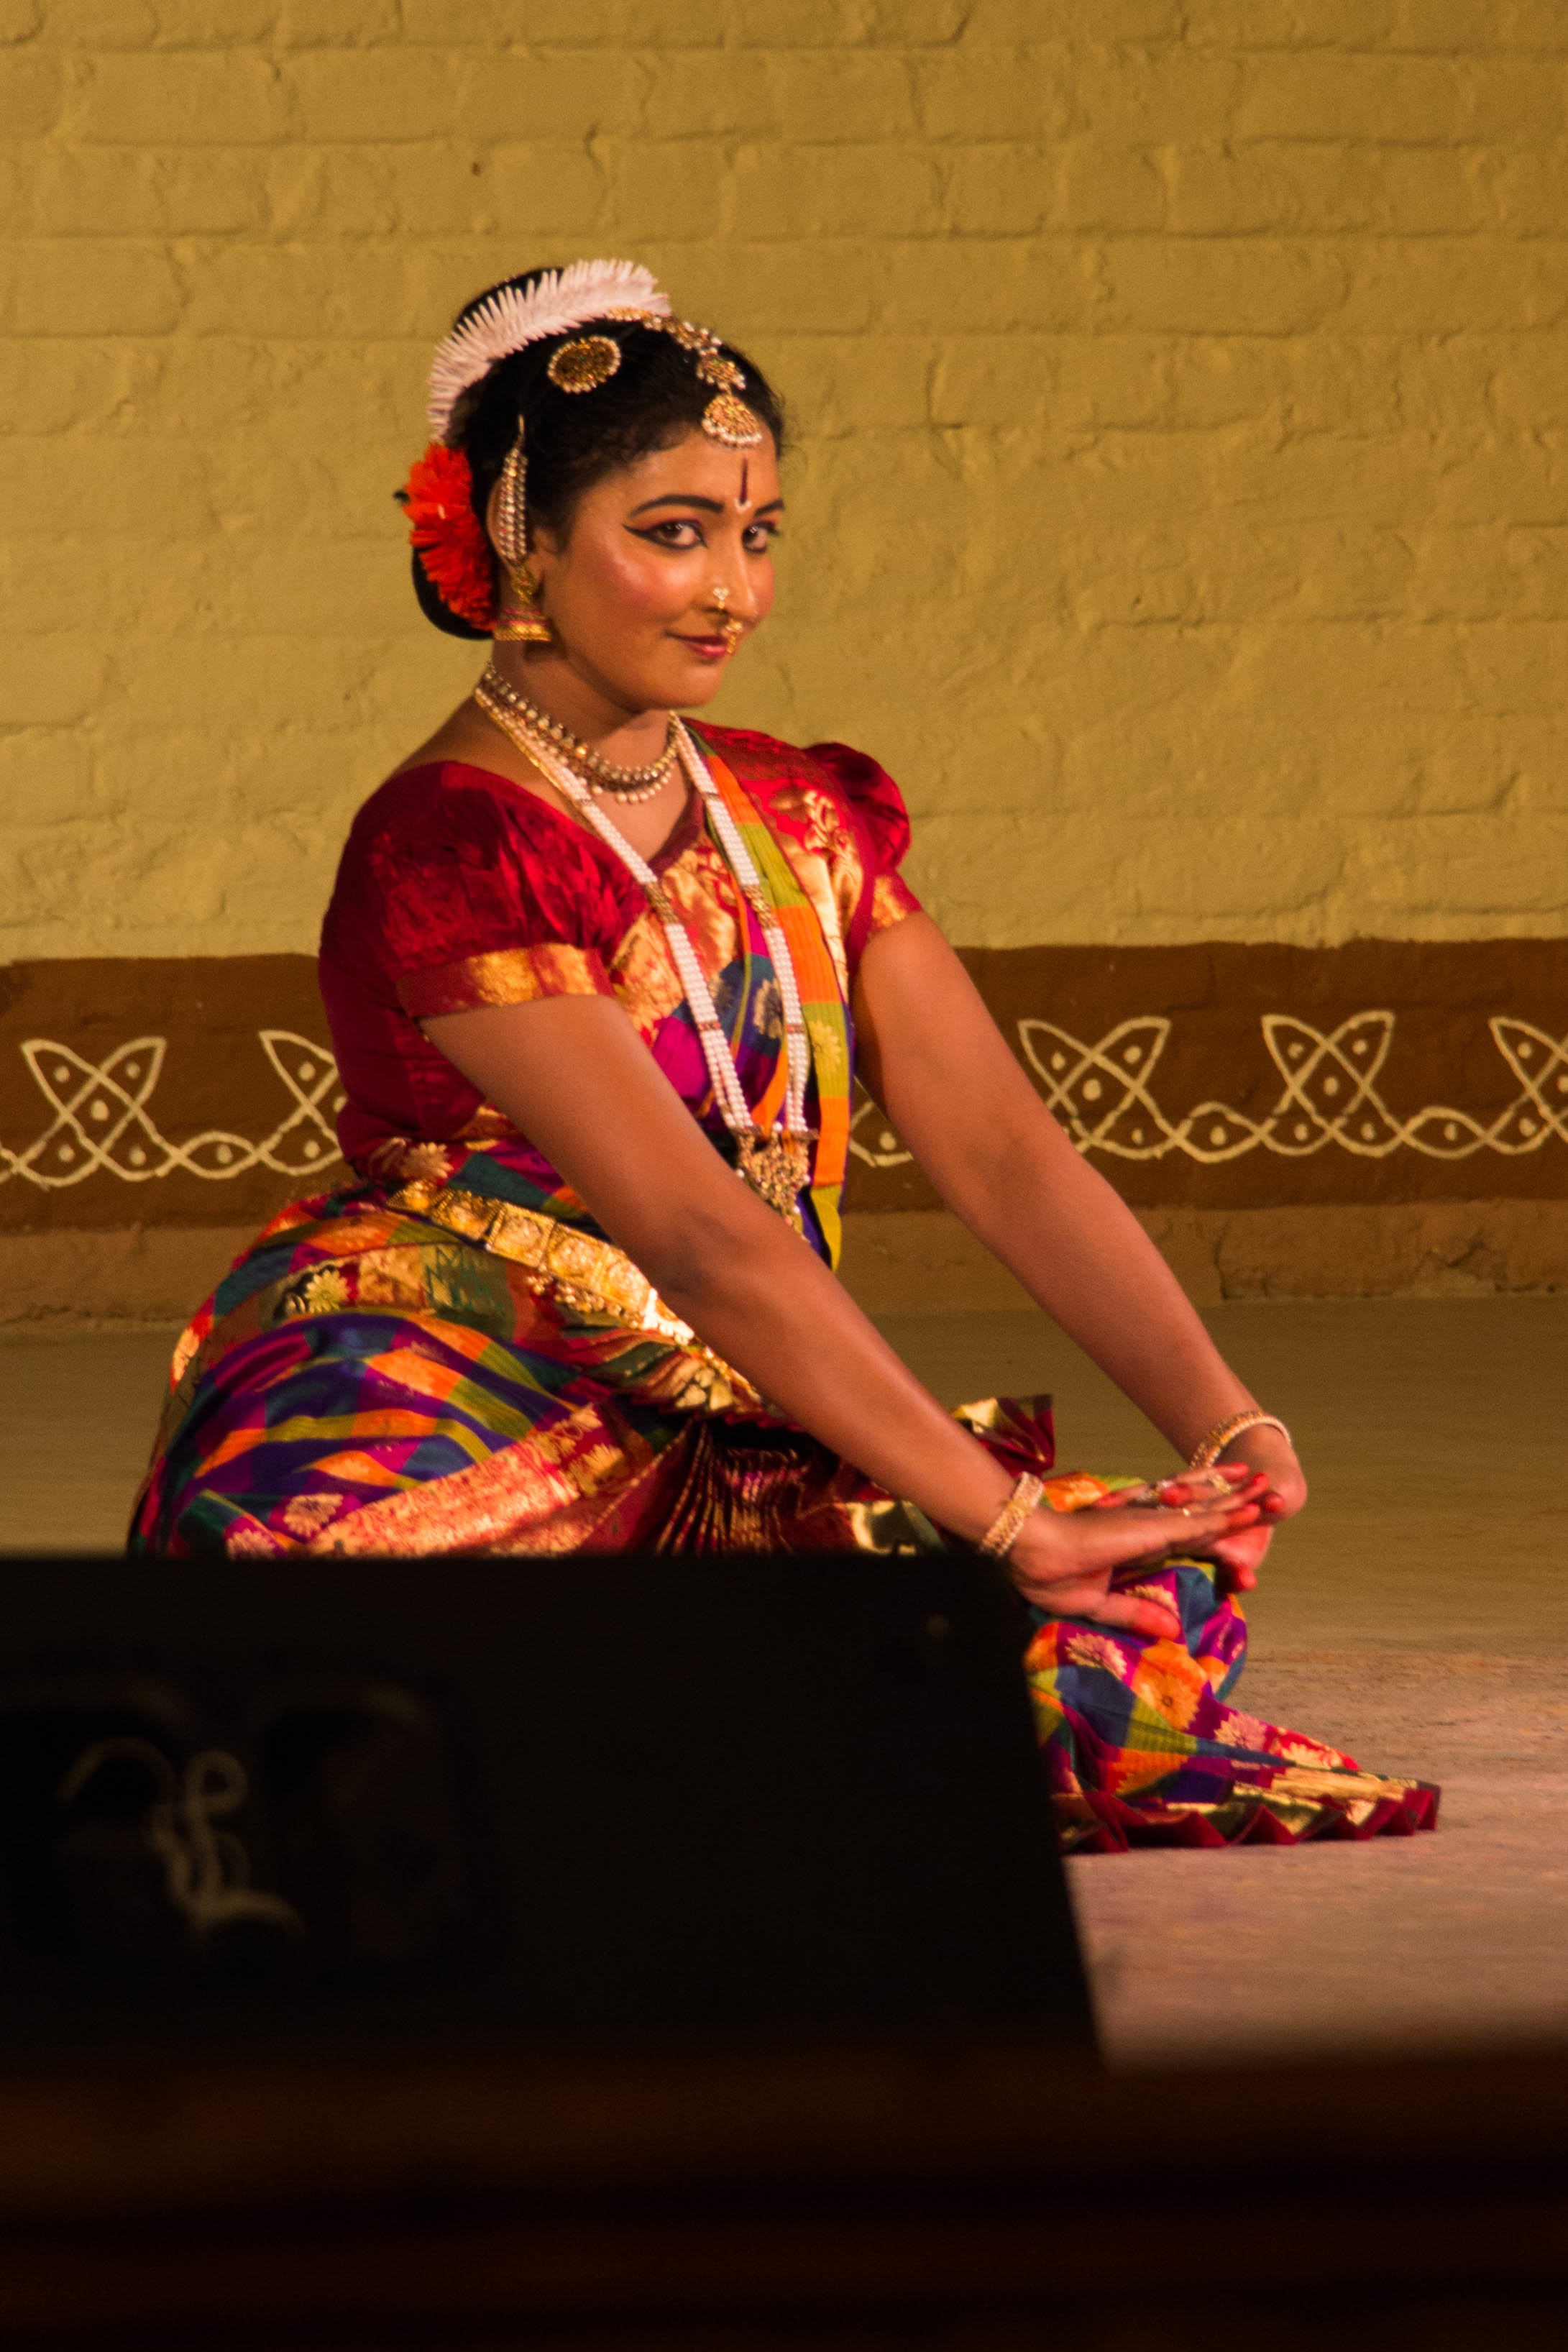
dance, model, red, color, performance art, stage, performance, singing, beauty, entertainment, performing arts, abdomen, photo shoot, musical theatre